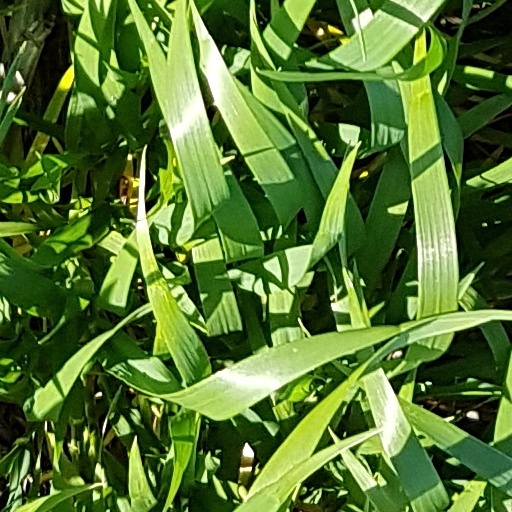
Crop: wheat